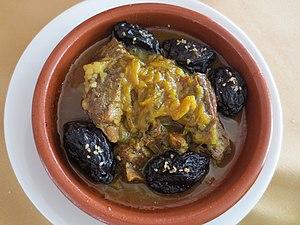
Tajine